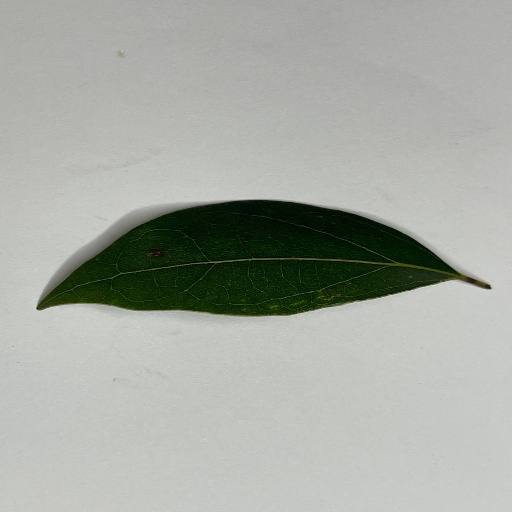
Species: Camphor
Leaf condition: Healthy Leaf